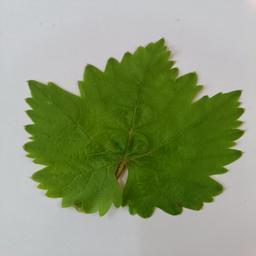
Label: Healthy Leaves